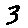
Label: 3